Baisao

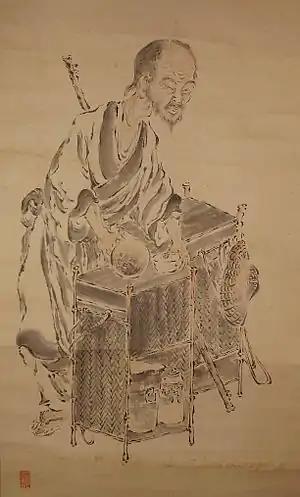
Baisao with his portable tea stand, as depicted in a gently comical caricature painting (Japanese) of the late 19th–early 20th century

Baisao went by many names during his lifetime, as was common at the time. As a child, he was known as Shibayama Kikusen. When he became a monk, his Zen priest name was Gekkai Gensho. Baisao, the nickname by which he is popularly known, means "old tea seller." He acquired this name from his act of making tea in the Kyoto area. Later in his life, he denounced his priesthood and adopted the lay name of Ko Yugai.